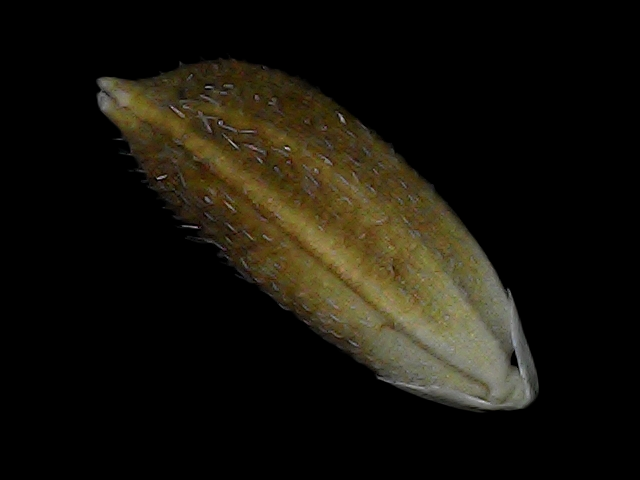
Rice variety: Bd91